The Dregs

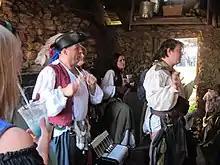
The Dregs performing at Mac's Pub at the Minnesota Renaissance Festival.

The Dregs are a comedy folk band of six performers based in the Twin Cities region of Minnesota. Live performances are partially improvised. They perform around the Midwest and have recorded eight albums.